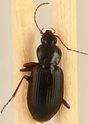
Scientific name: Calathus advena
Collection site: Niwot Ridge NEON (NIWO), plot NIWO_001